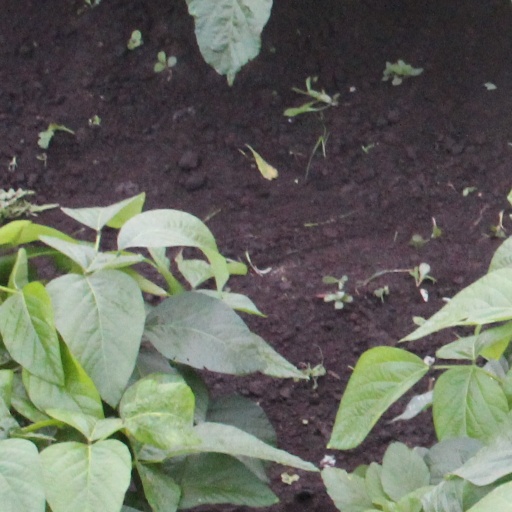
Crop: soybean